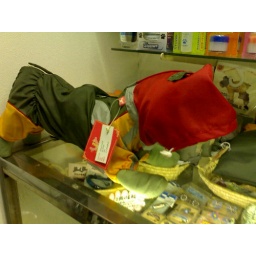
4 dogs in Tokyo visiting island Honsh visiting river Arakawa River